Waste management in Russia

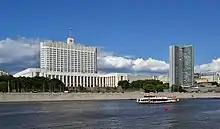
The Russian White House, official headquarters of the Government of Russia. The building is located in the capital city of Moscow.

The newly formed Russian Federation sought to instigate mass reform in the waste management sector to revive the success witnessed under the Soviet government. In 1996, a federal waste reform program called “Waste” was launched by the Russian government, which sought to “create a regulatory and technological framework to conduct a unified government policy regarding waste management at every administrative level”. Additional goals of the program included a structured national recycling initiative and the pilot testing of emerging technologies for improved recycling and decontamination efficiency for both municipal and industrial waste. 80% of the required funding was projected to come from budgetary funds, whilst secondary raw material sales would yield the remaining 20%. The objectives of the program were not realized primarily due to an ensuing lack of financial and political support.